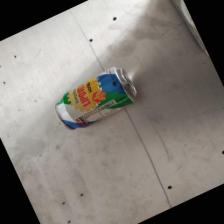
Label: cans